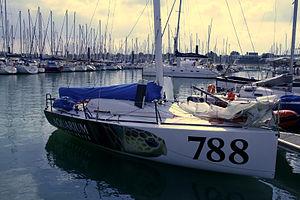
Aymeric Chappellier est un navigateur français né le 26 octobre 1980 à La Rochelle. Il participe à la Route du Rhum 2018 en class40 sur Aina Enfance & avenir, terminant à la deuxième place de sa classe.